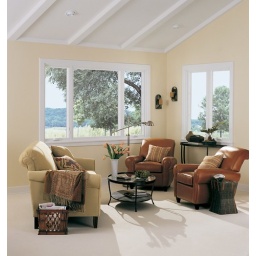
Two sets of casement windows and a picture window in white with white hardware in a living room setting